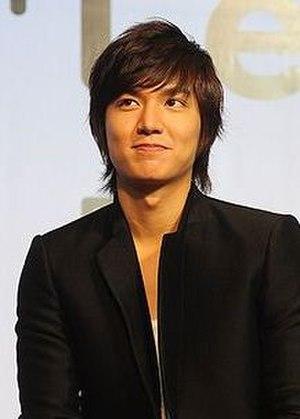
Lee Min-ho né le 22 juin 1987 à Dongjak-gu, est un acteur, chanteur et mannequin sud-coréen.